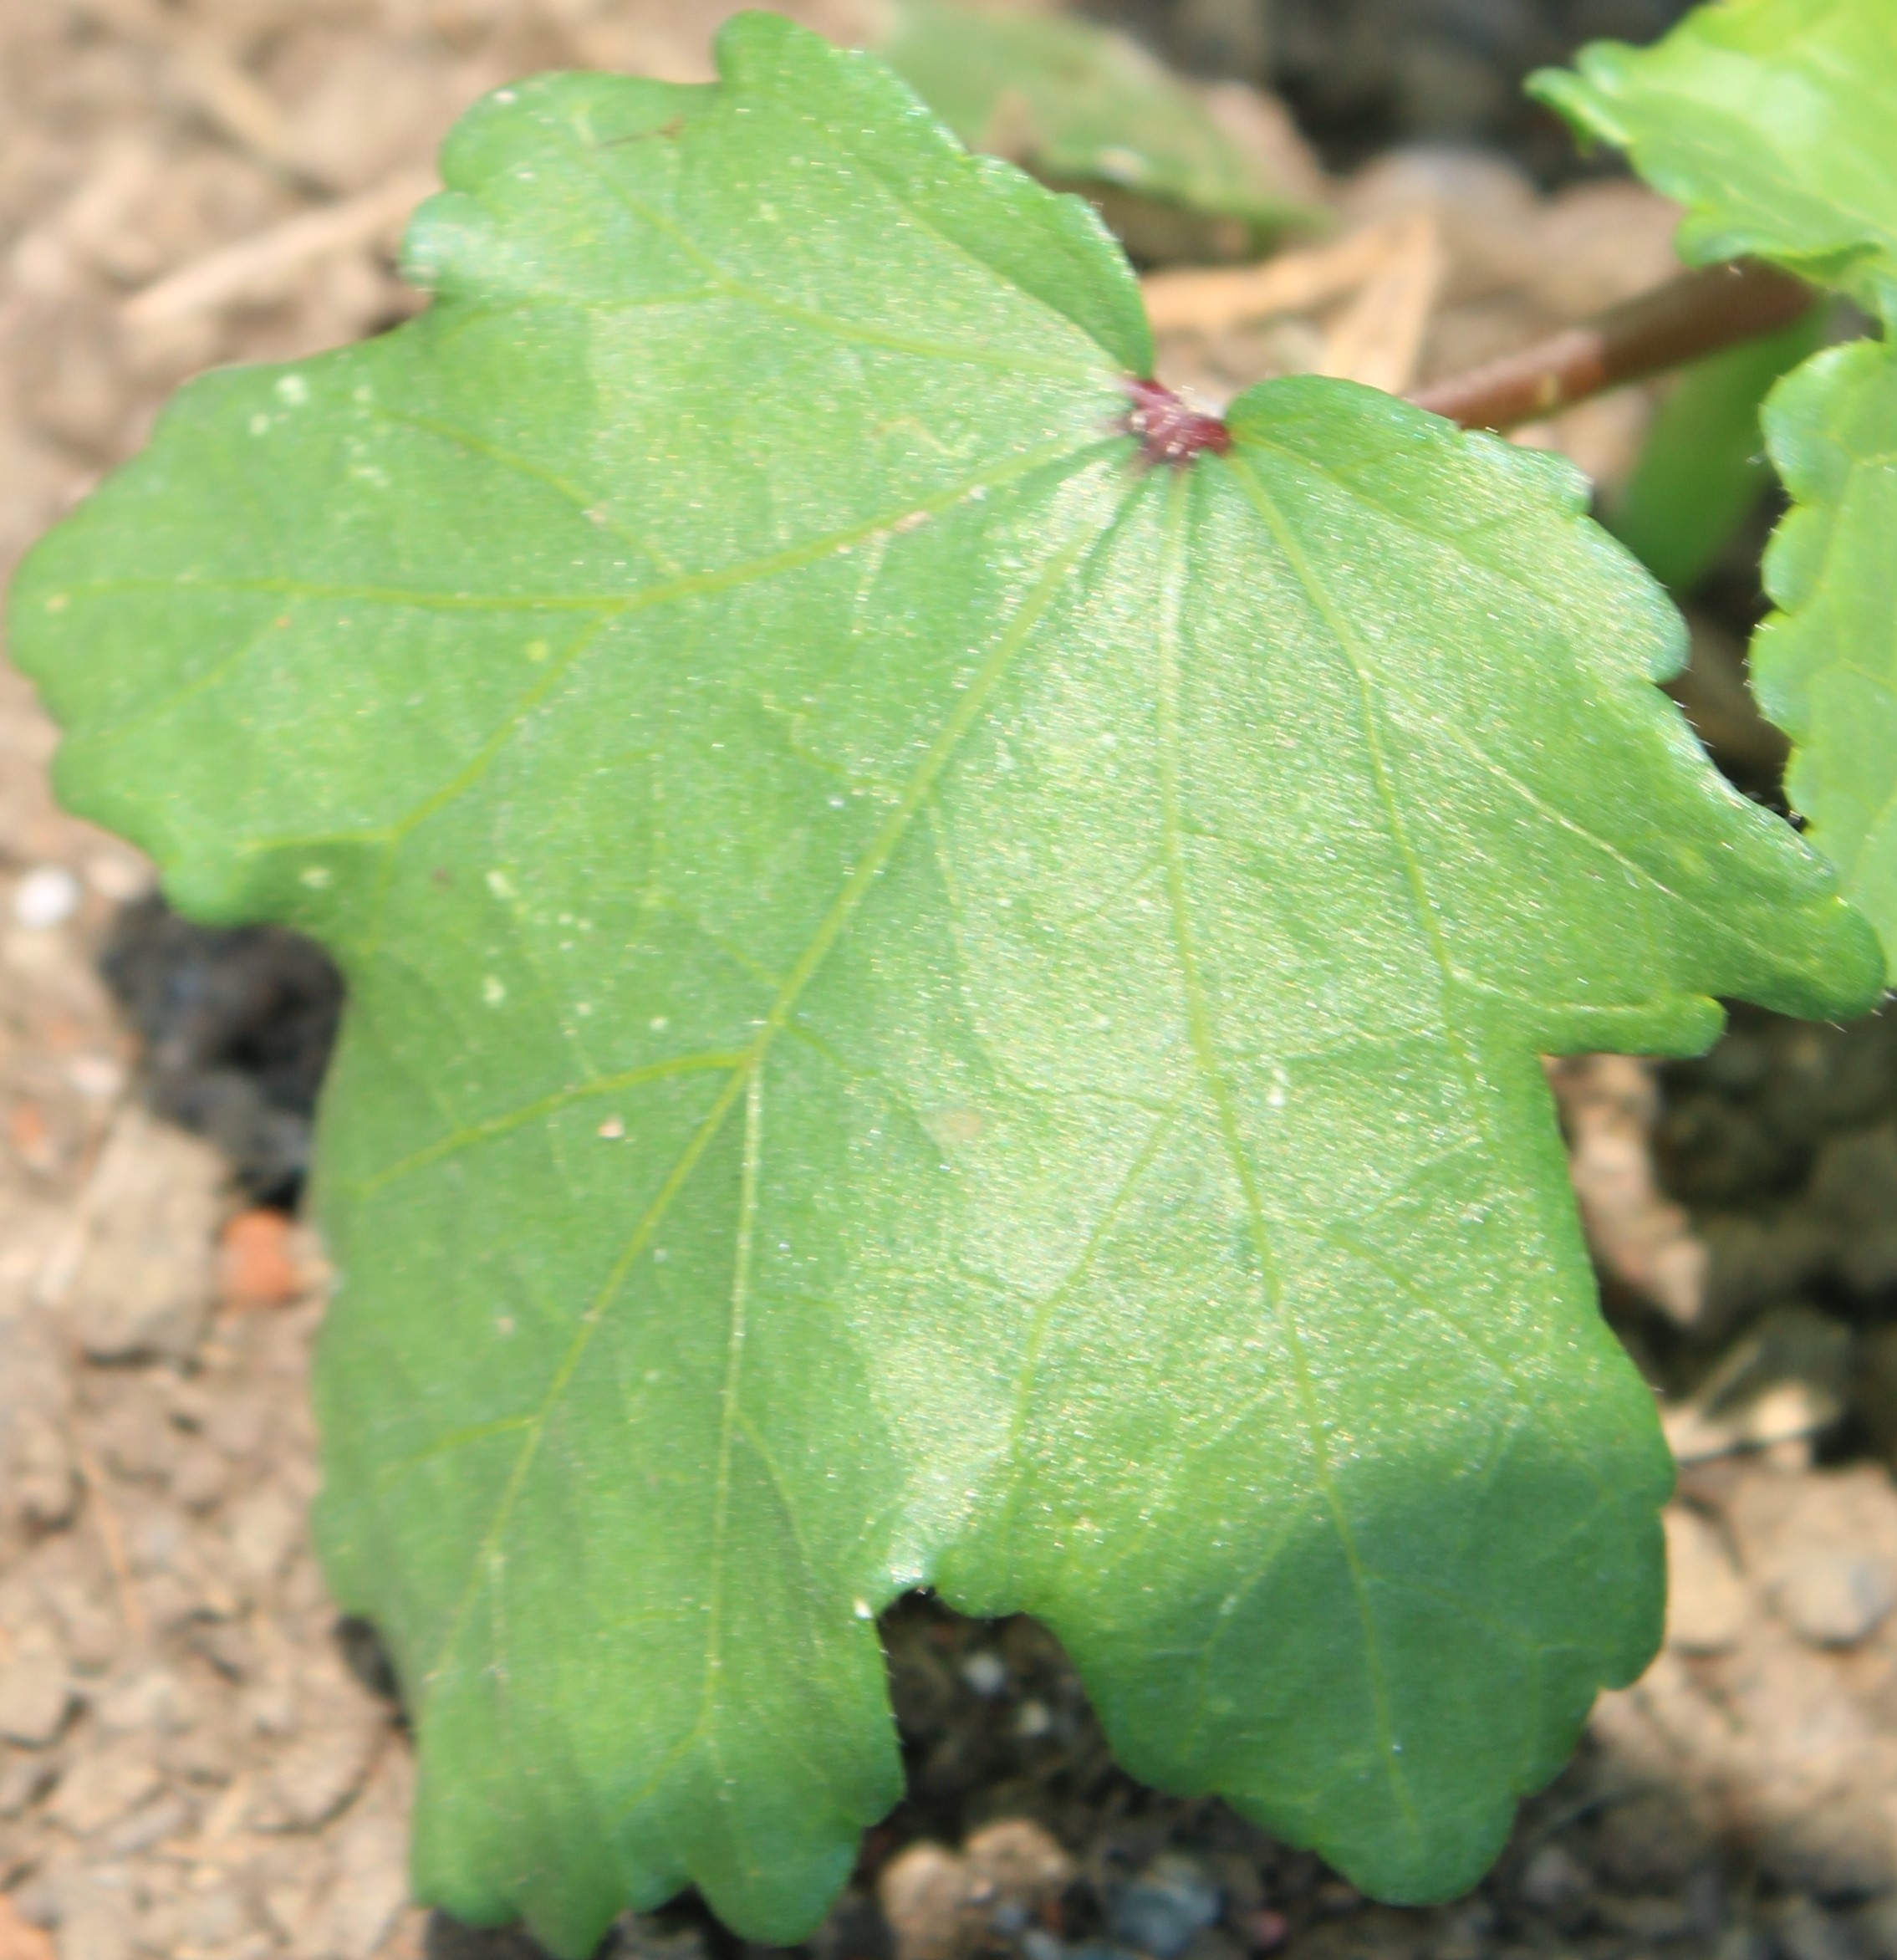
Label: Healthy